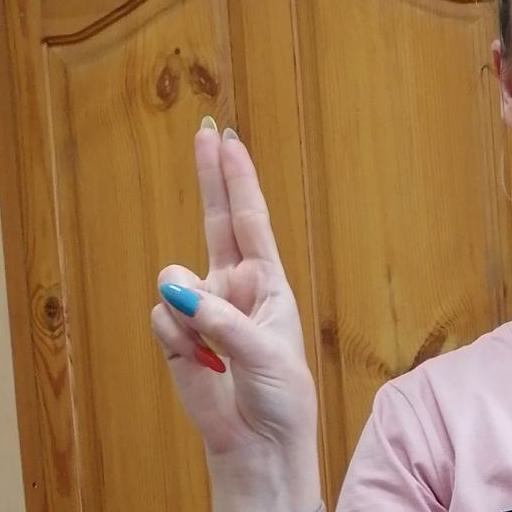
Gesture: two_up